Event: Nepal Earthquake
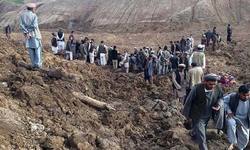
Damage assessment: damage